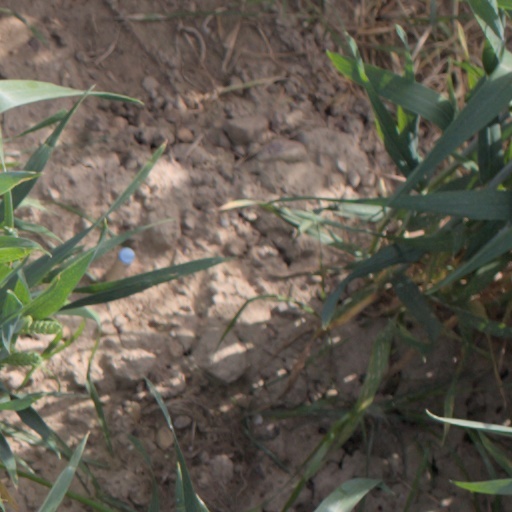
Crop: wheat